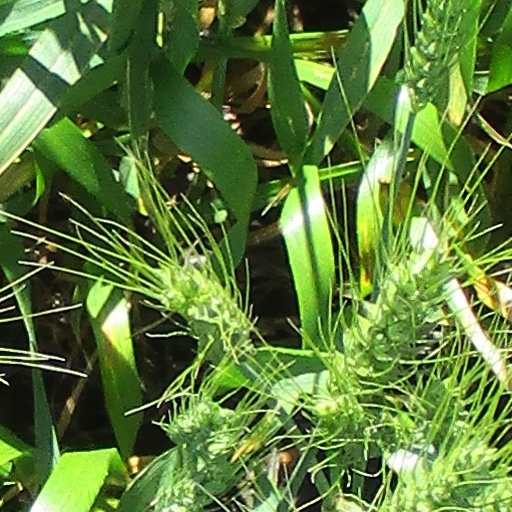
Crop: wheat